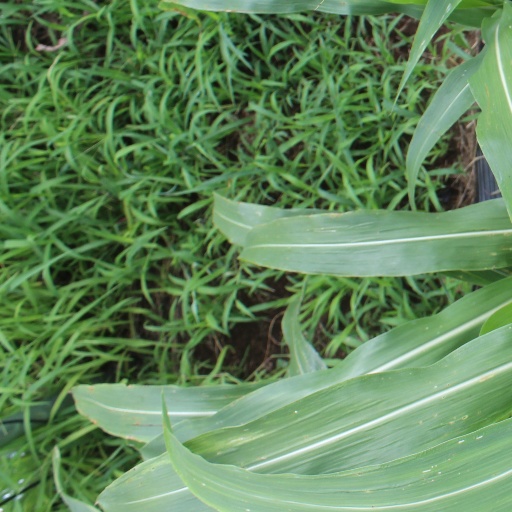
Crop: sorghum